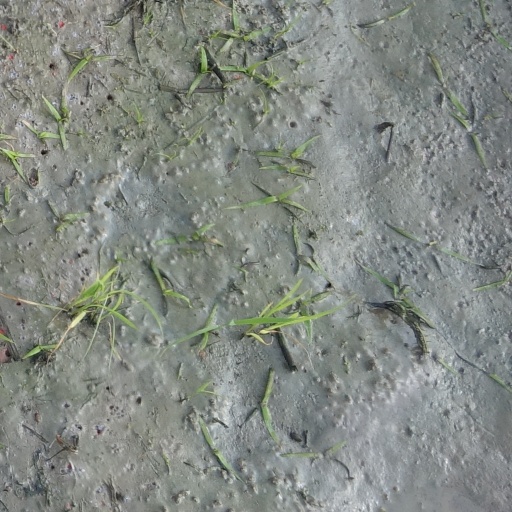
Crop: rice